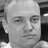
Emotion: sad